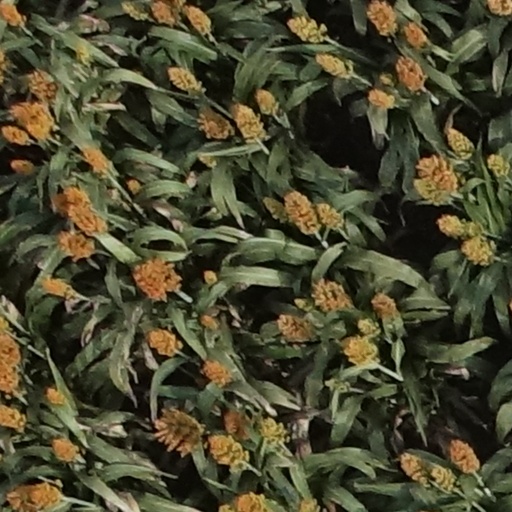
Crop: sorghum